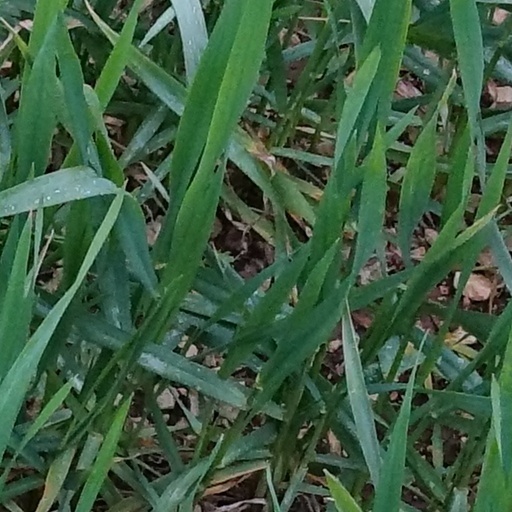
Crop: wheat